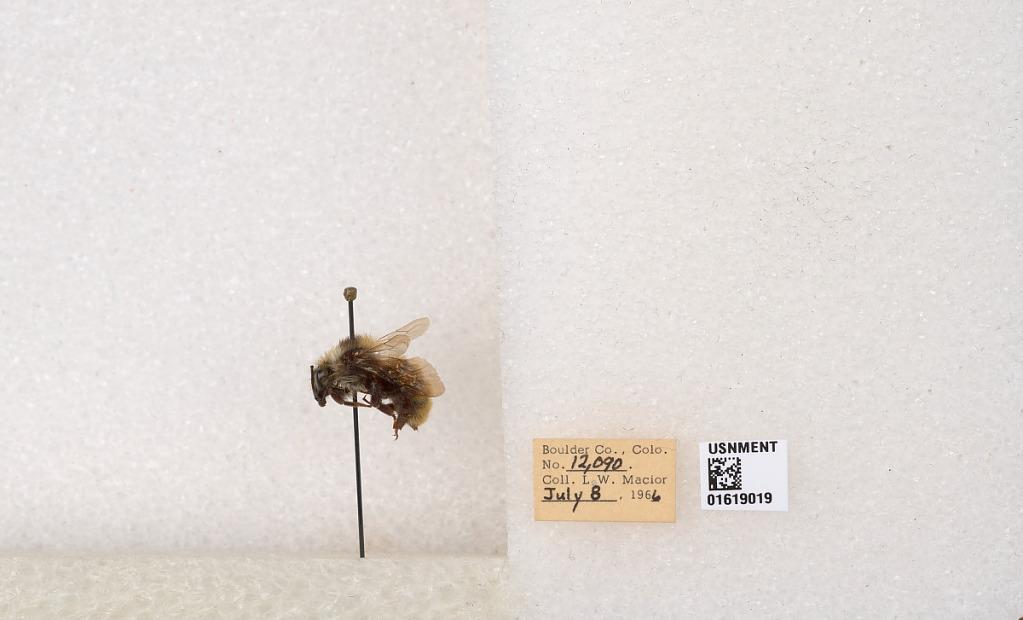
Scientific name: Bombus appositus Cresson
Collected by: L. Macior
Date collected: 1966-7-8
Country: United States
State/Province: Colorado
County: Boulder
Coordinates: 40.0925, -105.358